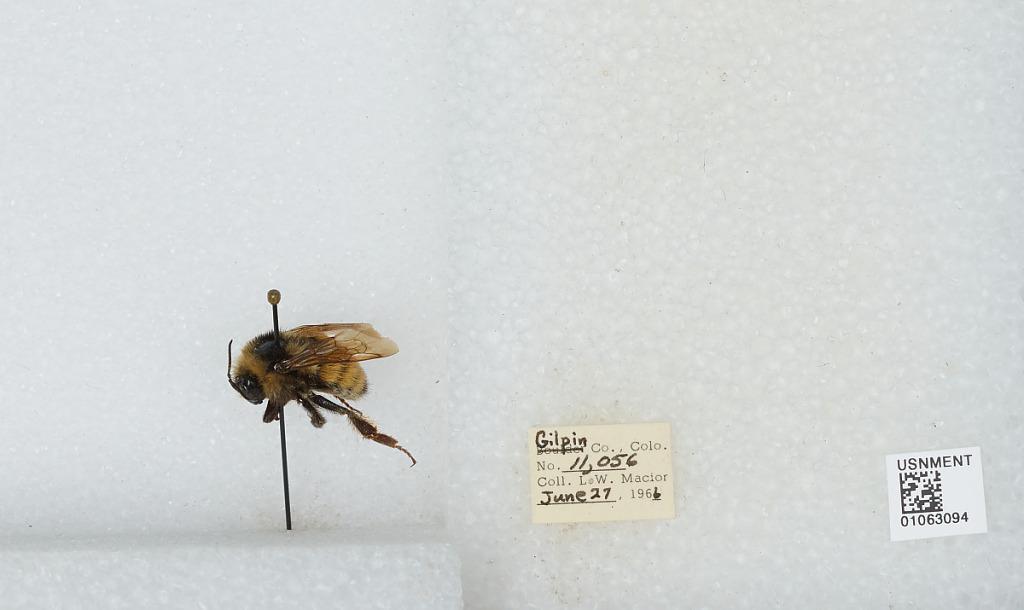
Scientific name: Bombus (Pyrobombus) bifarius Cresson
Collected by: L. Macior
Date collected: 1966-6-27
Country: United States
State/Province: Colorado
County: Gilpin
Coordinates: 39.86, -105.52